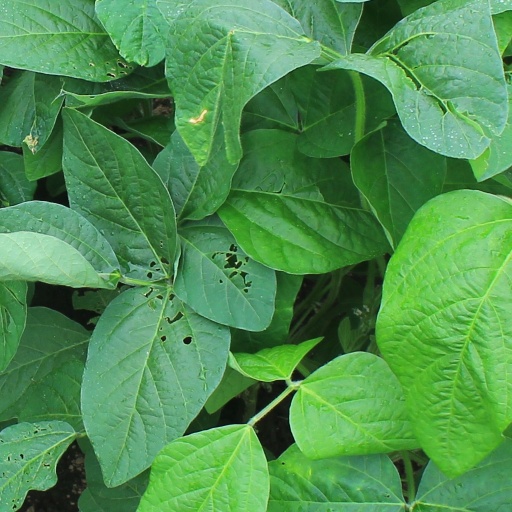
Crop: soybean